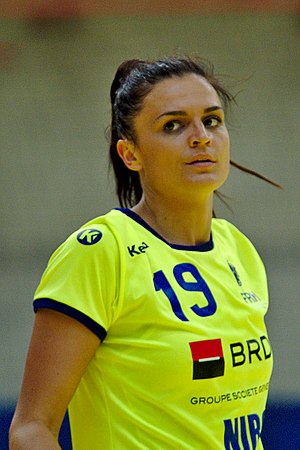
Ana Maria Dragut
Dragut i 2017
Ana Maria Dragut er en rumænsk håndboldspiller, som spiller for SCM Râmnicu Vâlcea og Rumæniens kvindehåndboldlandshold.